Dance-pop

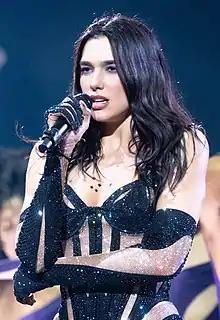
Dua Lipa's disco-influenced dance-pop music received critical acclaim and accolades in the 2020s

The 2010s, similarly to the late 2000s, saw strong electronic influences present within dance-pop; there is also a strong emphasis on bass-heavy drum beats. Artists such as Britney Spears, Lady Gaga, Taylor Swift, Katy Perry, Madonna, Kesha, Christina Aguilera, Usher and Rihanna remained very popular, while newer recording artists such as Ariana Grande, Justin Bieber, Rita Ora, and Dua Lipa joined the dance-pop charts within the decade.